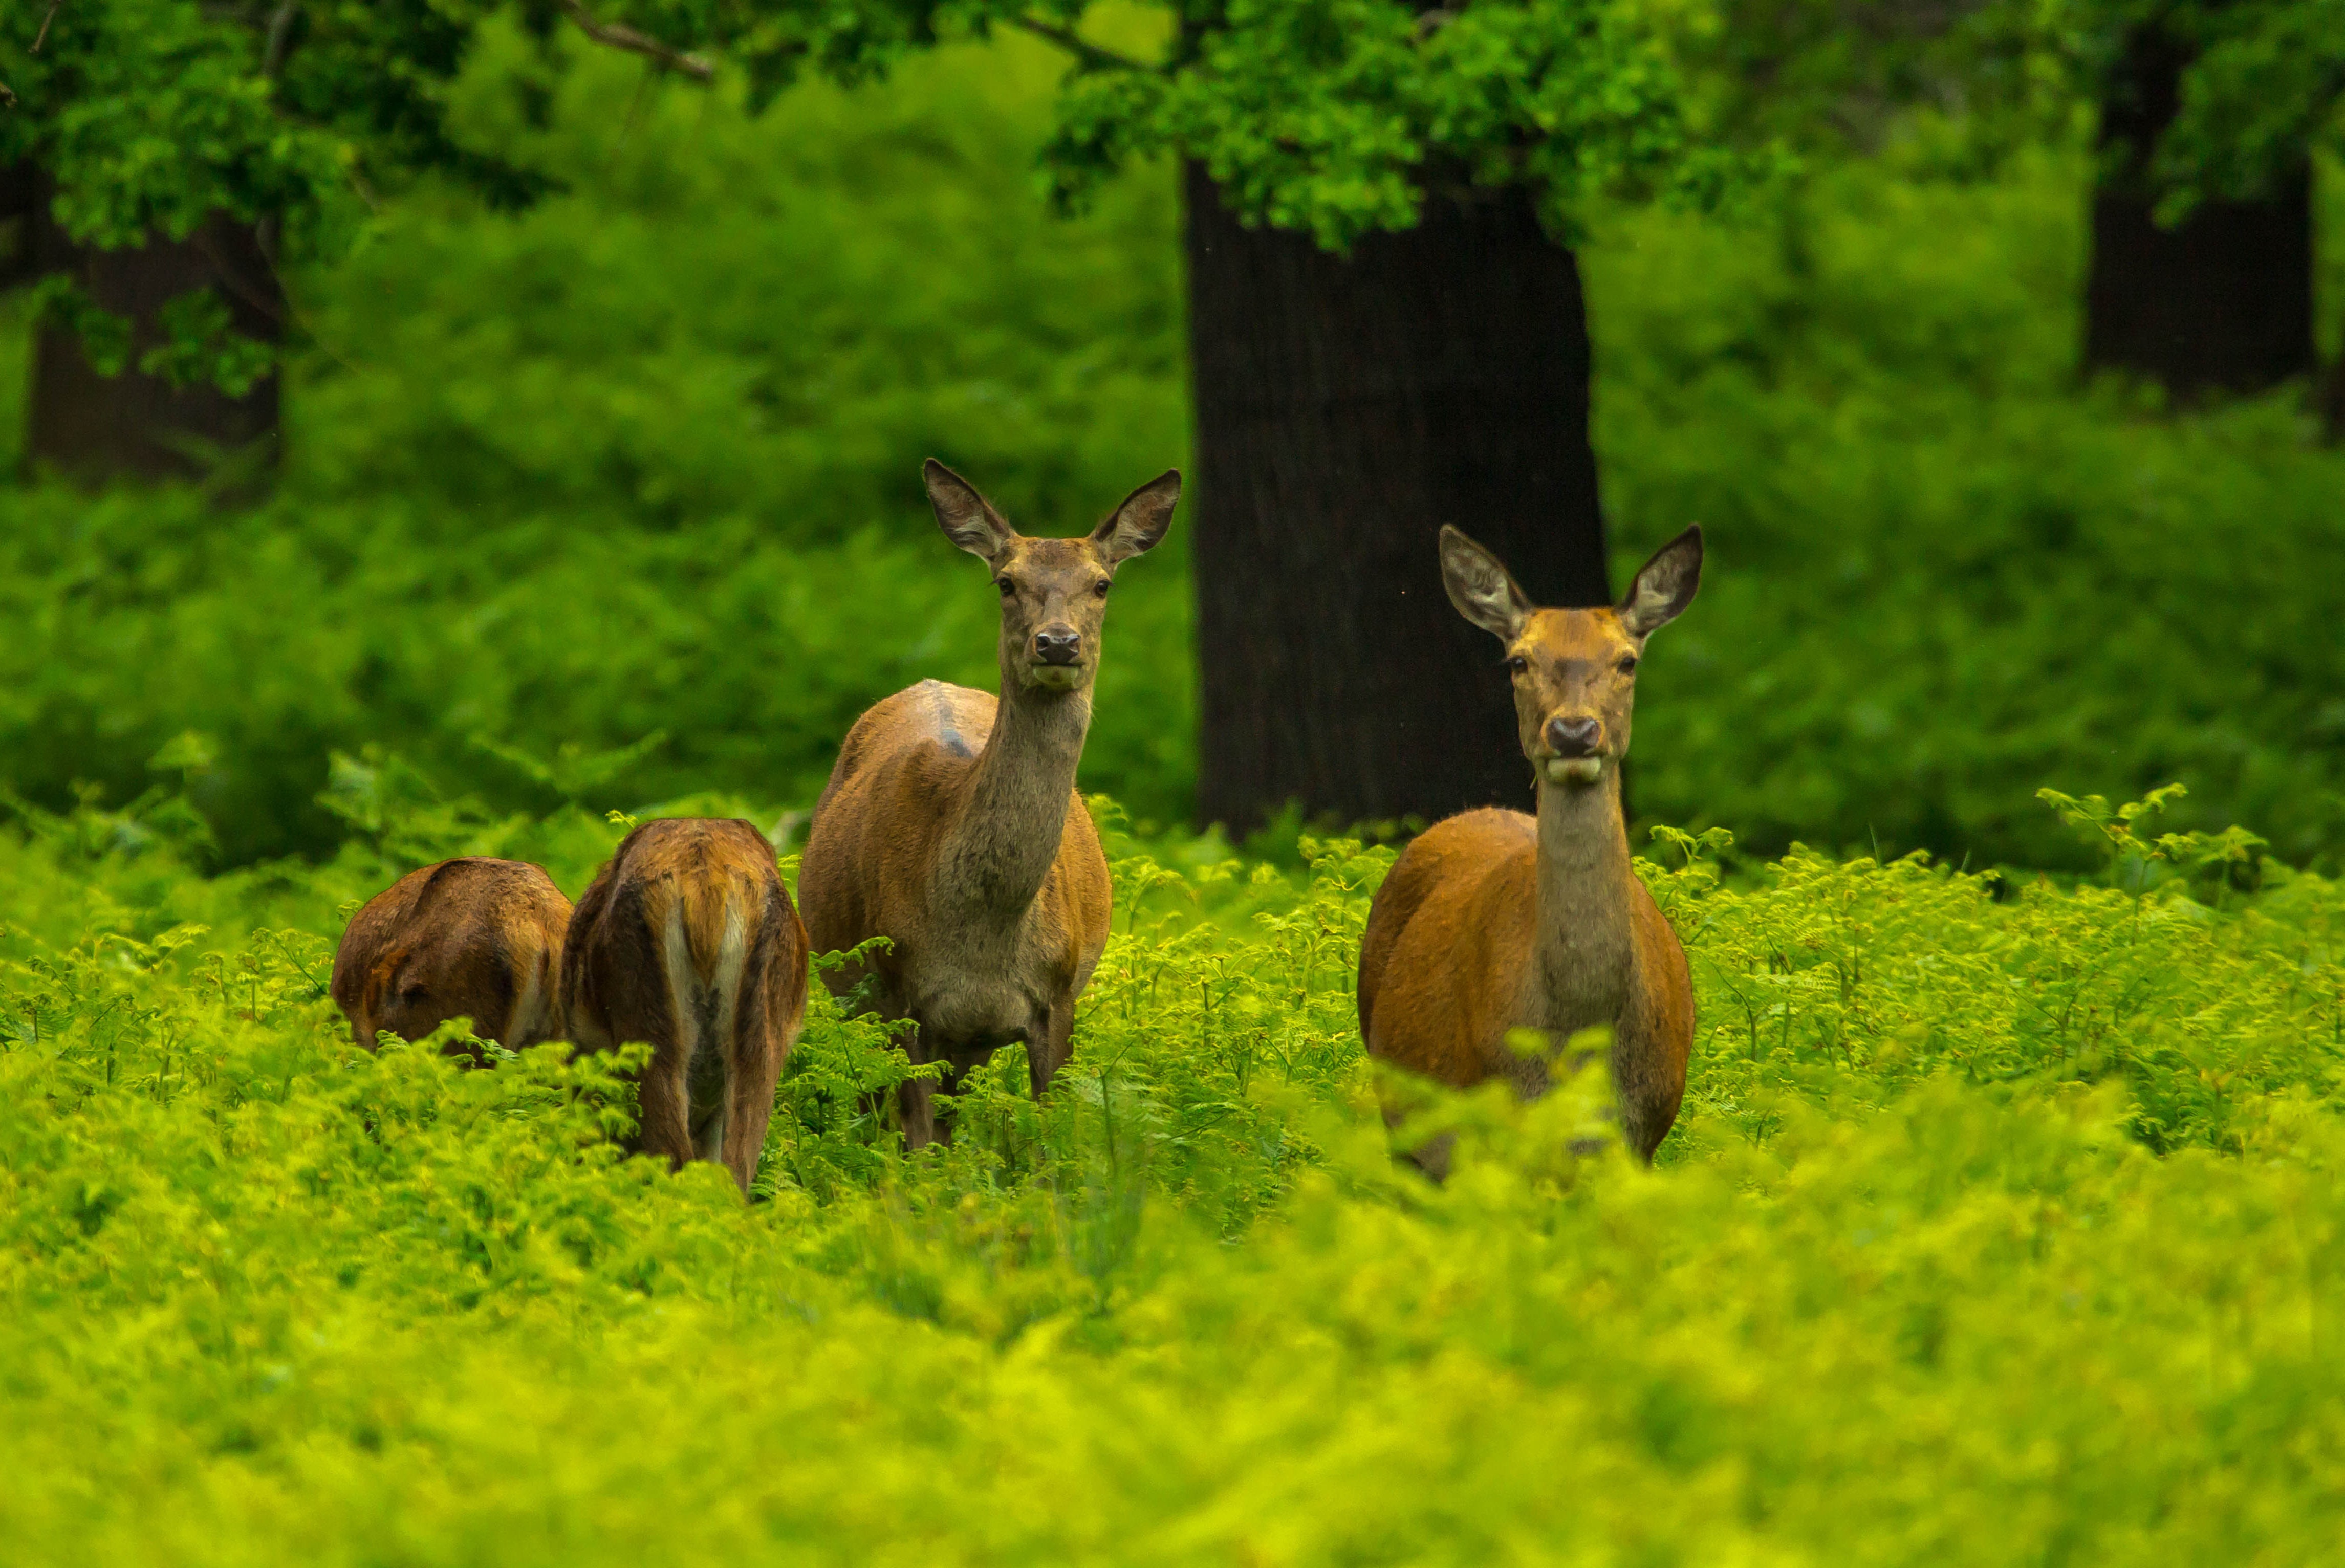
nature, forest, grass, meadow, prairie, animal, wildlife, deer, pasture, grazing, mammal, fauna, grassland, woodland, habitat, priroda, white tailed deer